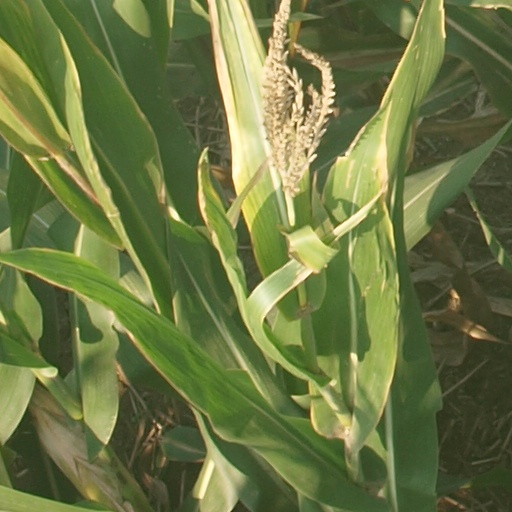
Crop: maize; corn